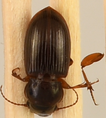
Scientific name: Cratacanthus dubius
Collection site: Central Plains Experimental Range NEON (CPER), plot CPER_009